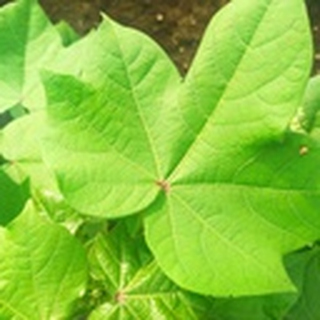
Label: healthy_cotton